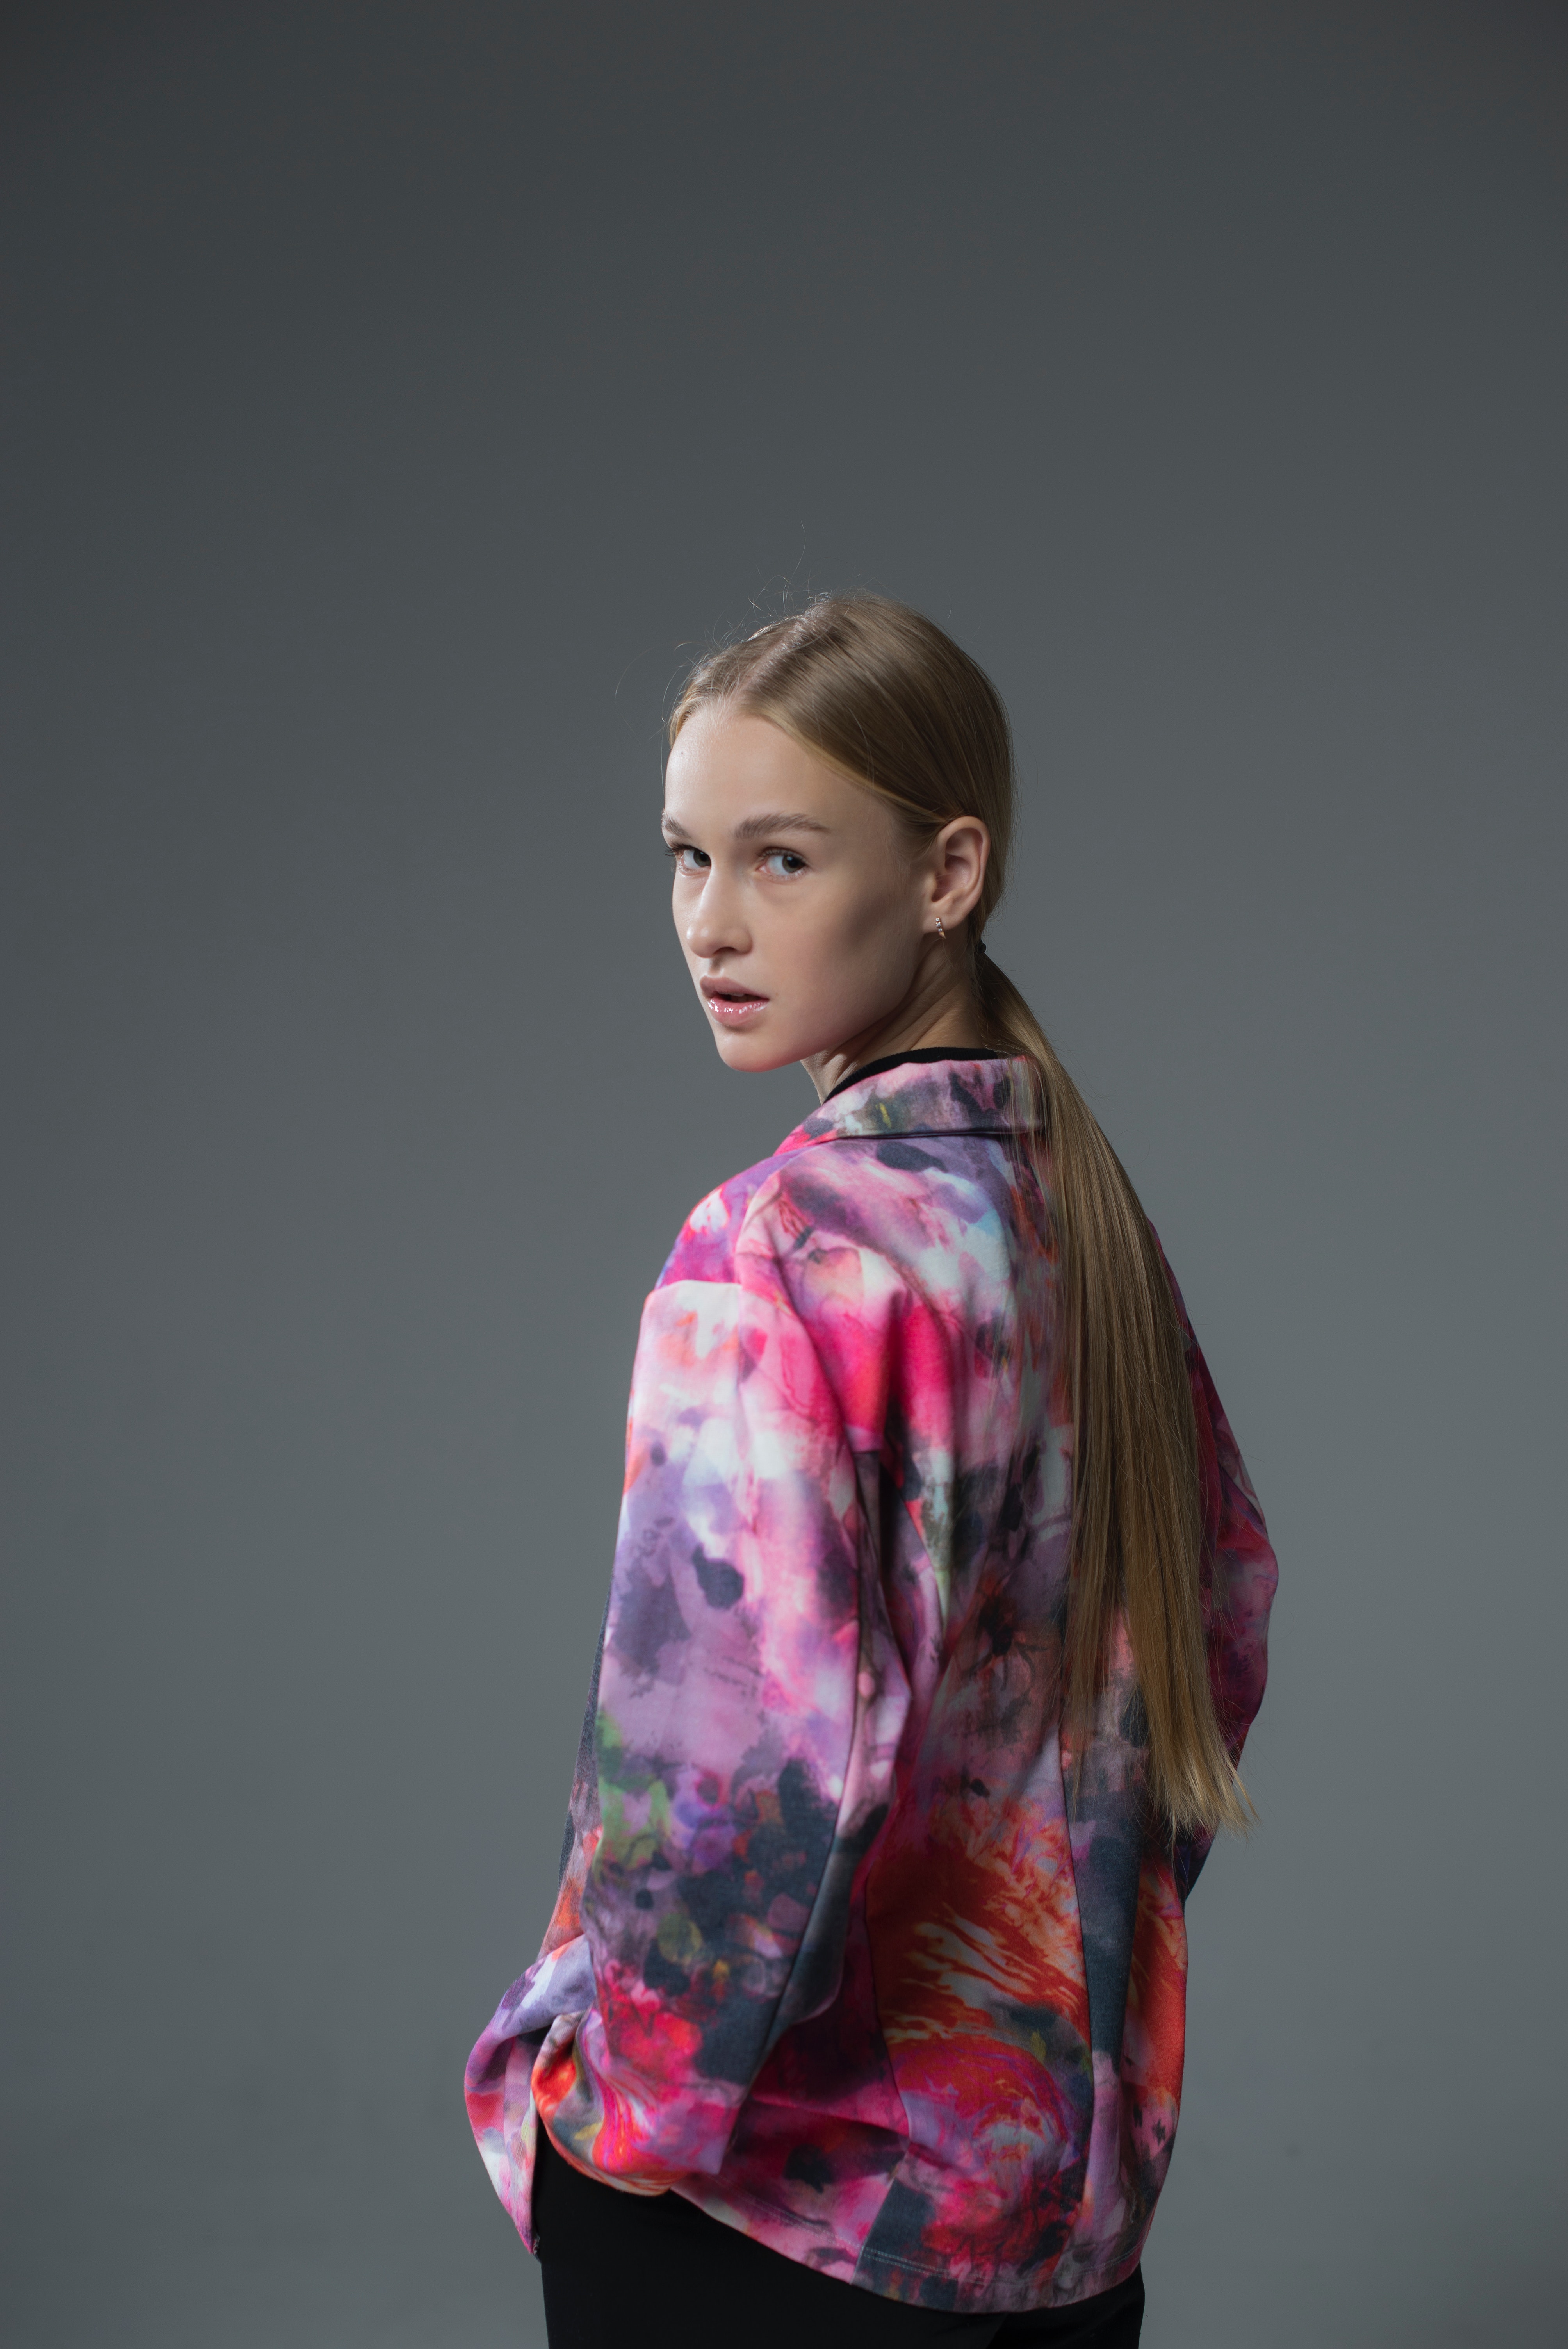
woman, shoulder, human body, neck, flash photography, sleeve, street fashion, fashion design, fashion model, black hair, waist, magenta, formal wear, electric blue, event, kimono, pattern, fashion accessory, haute couture, portrait photography, top, visual arts, portrait, photo shoot, public event, jewellery, denim, model, fur